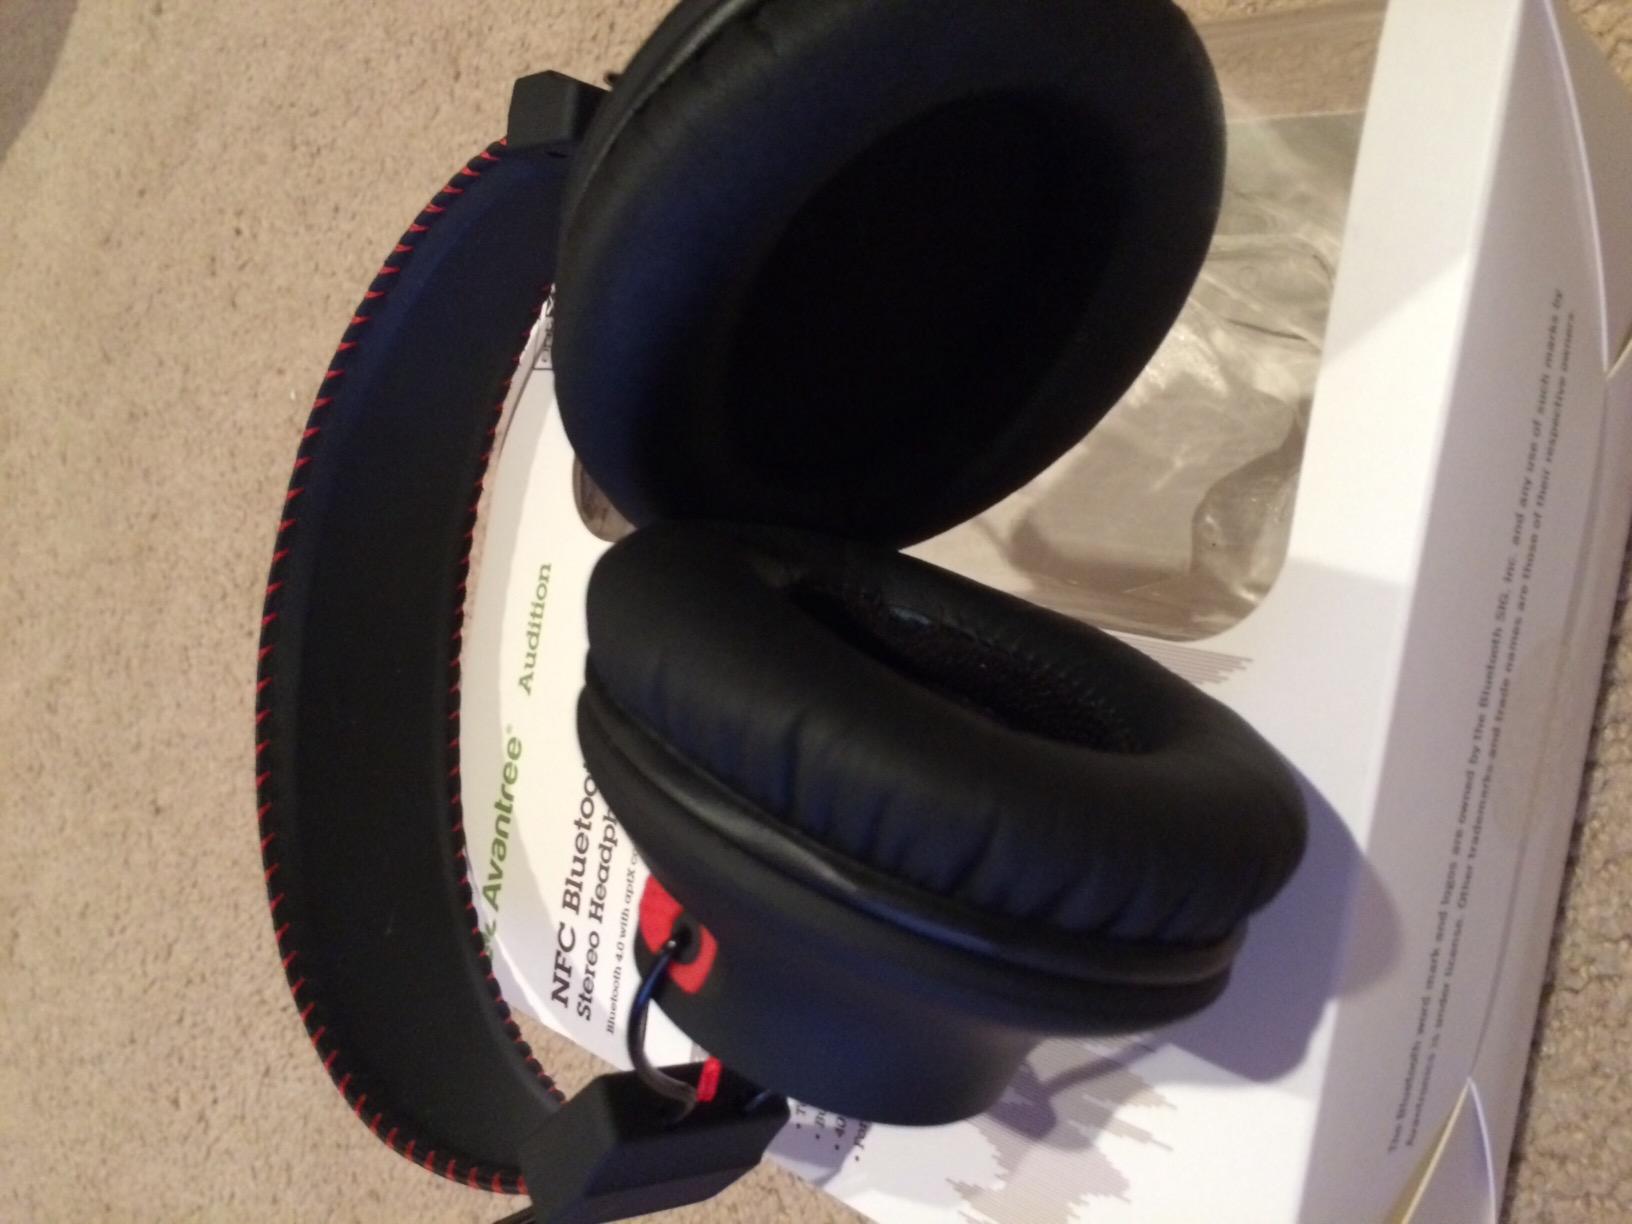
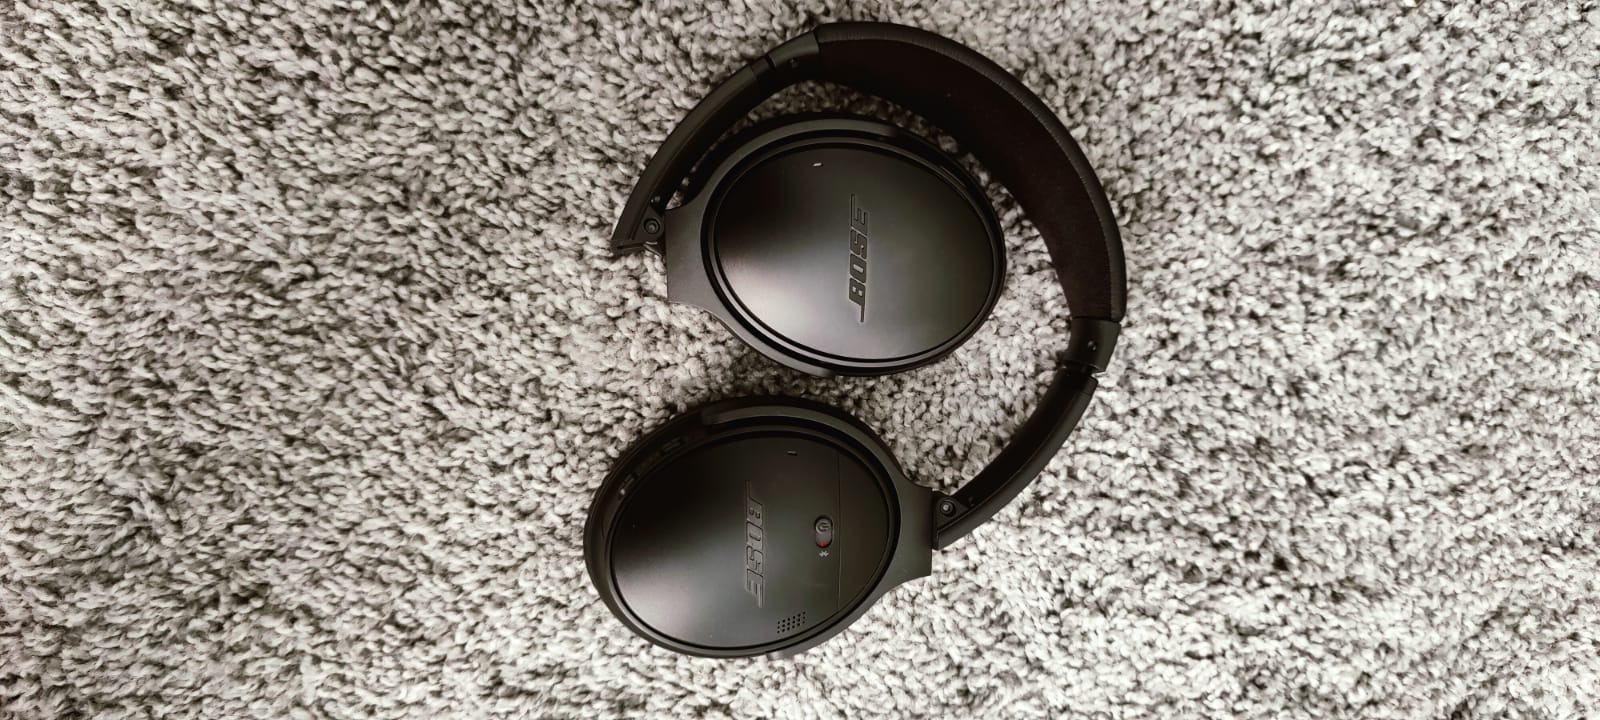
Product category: headphones
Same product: no